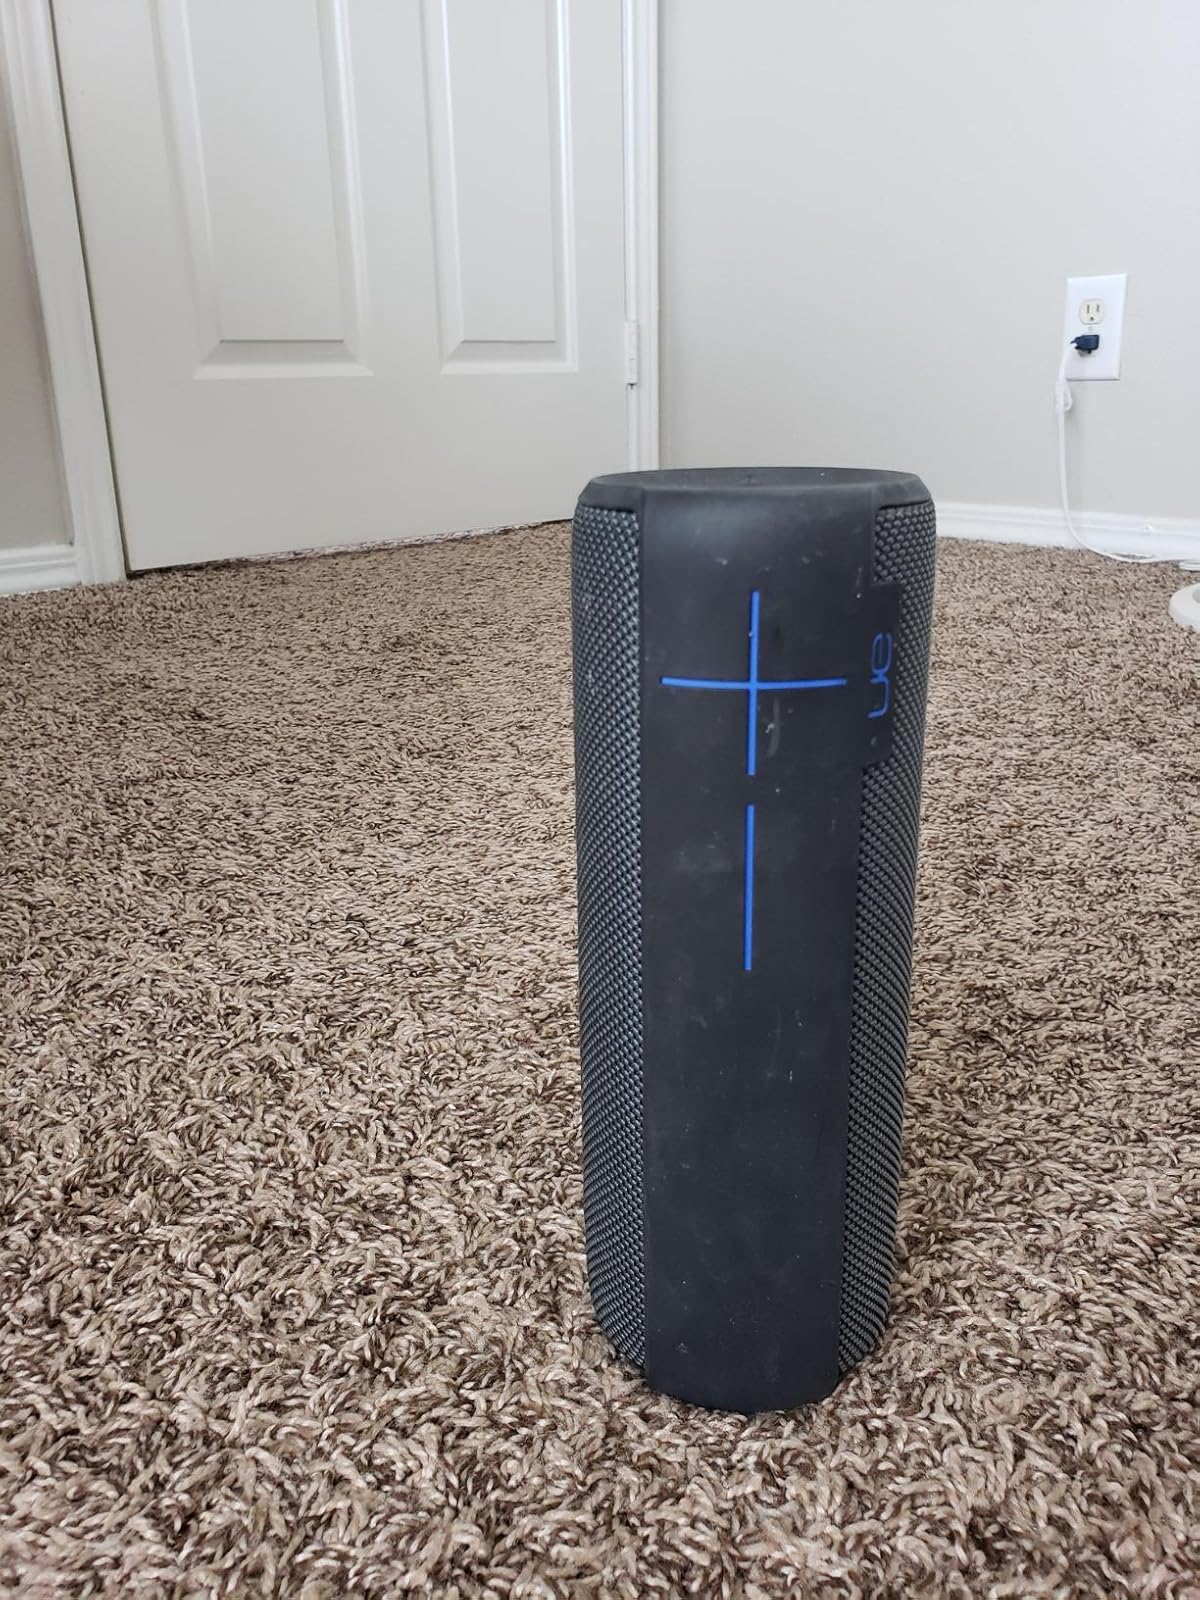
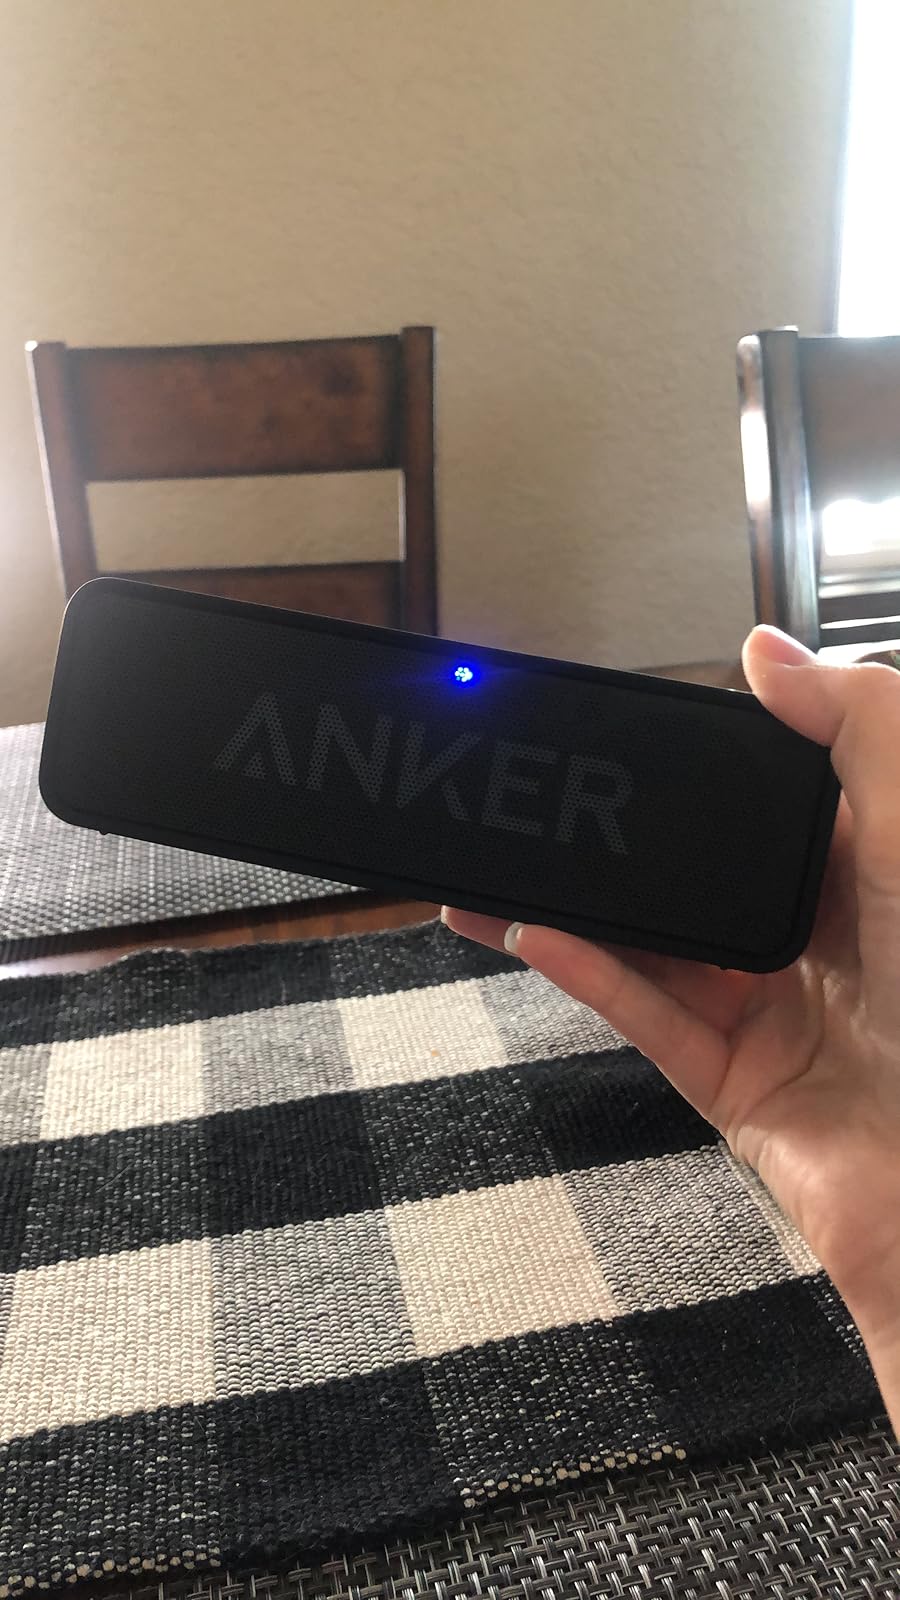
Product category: speaker
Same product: no